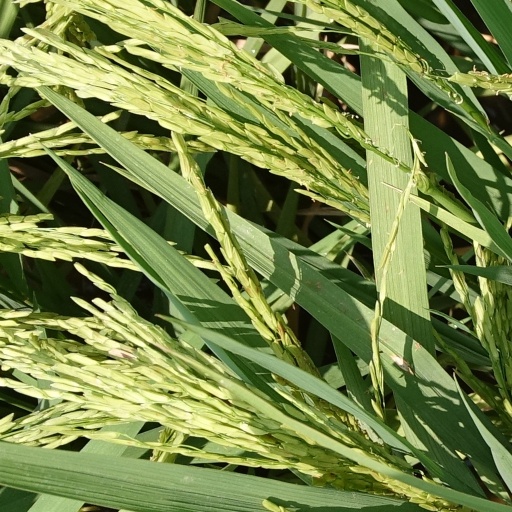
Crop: rice